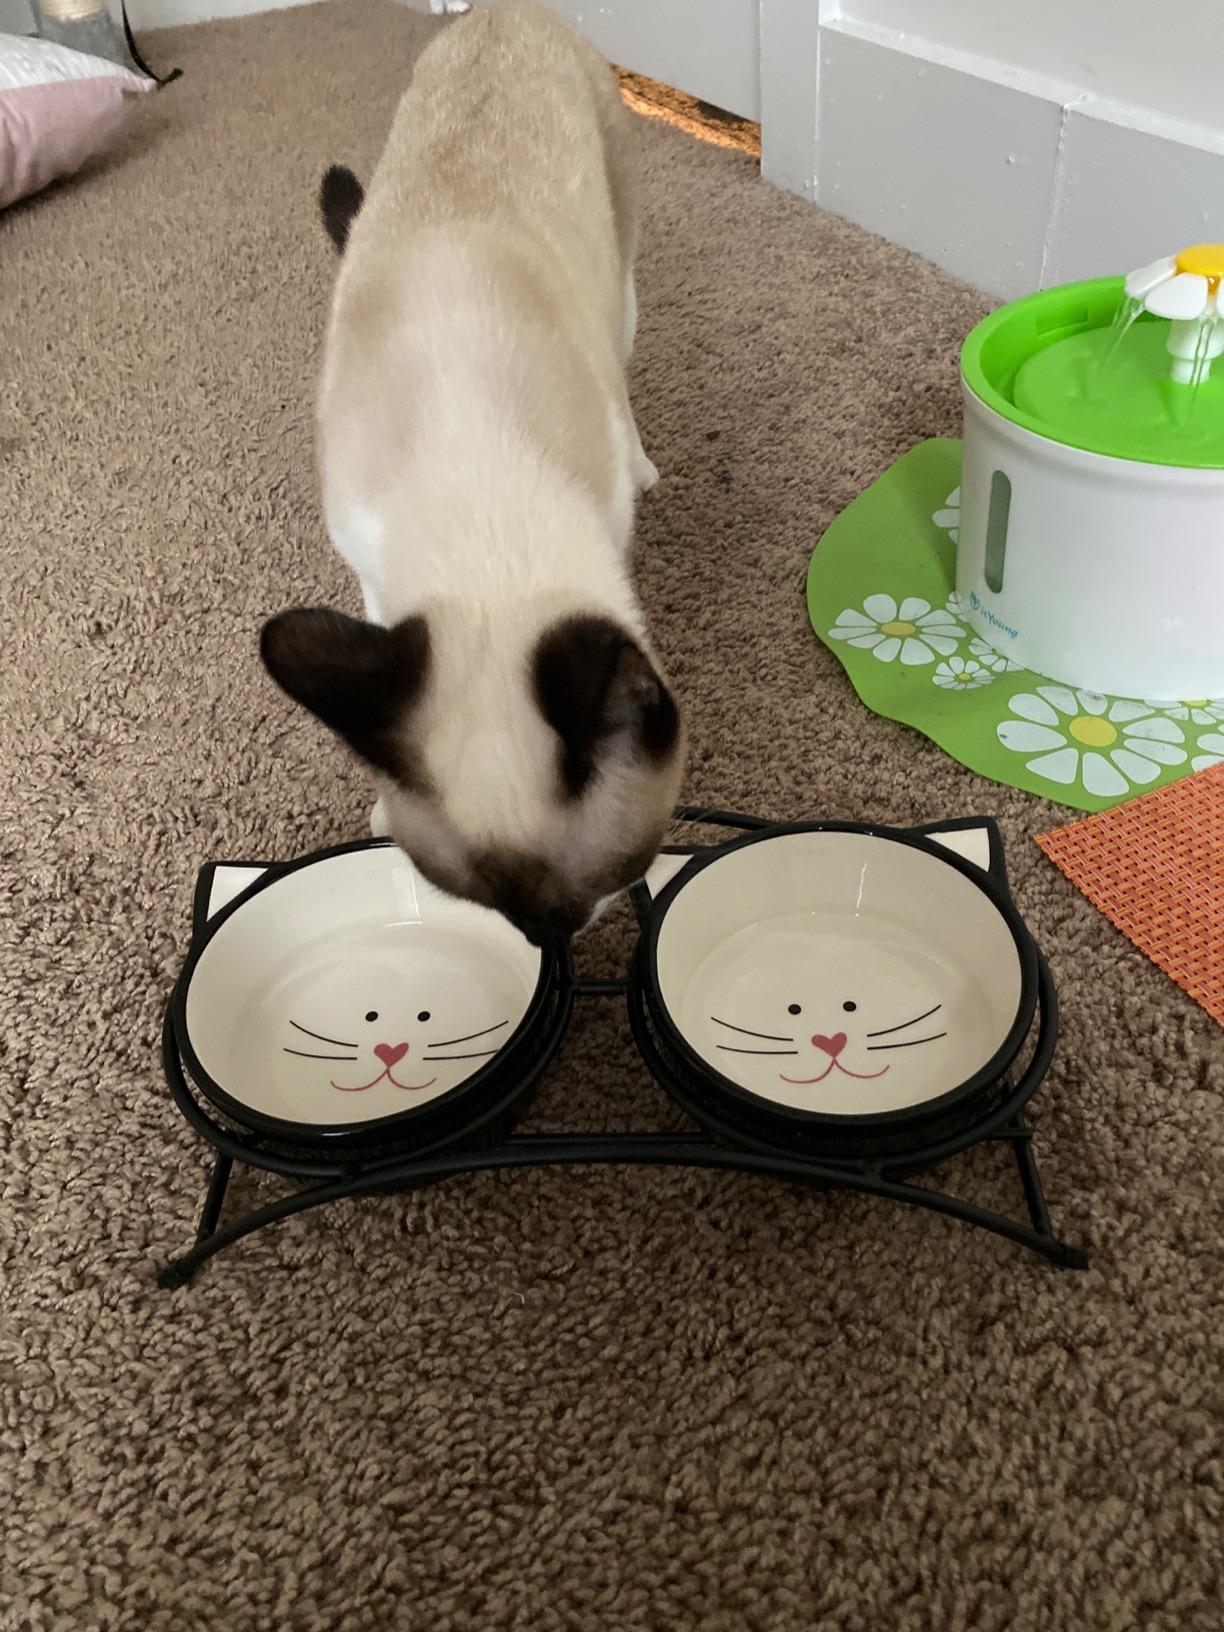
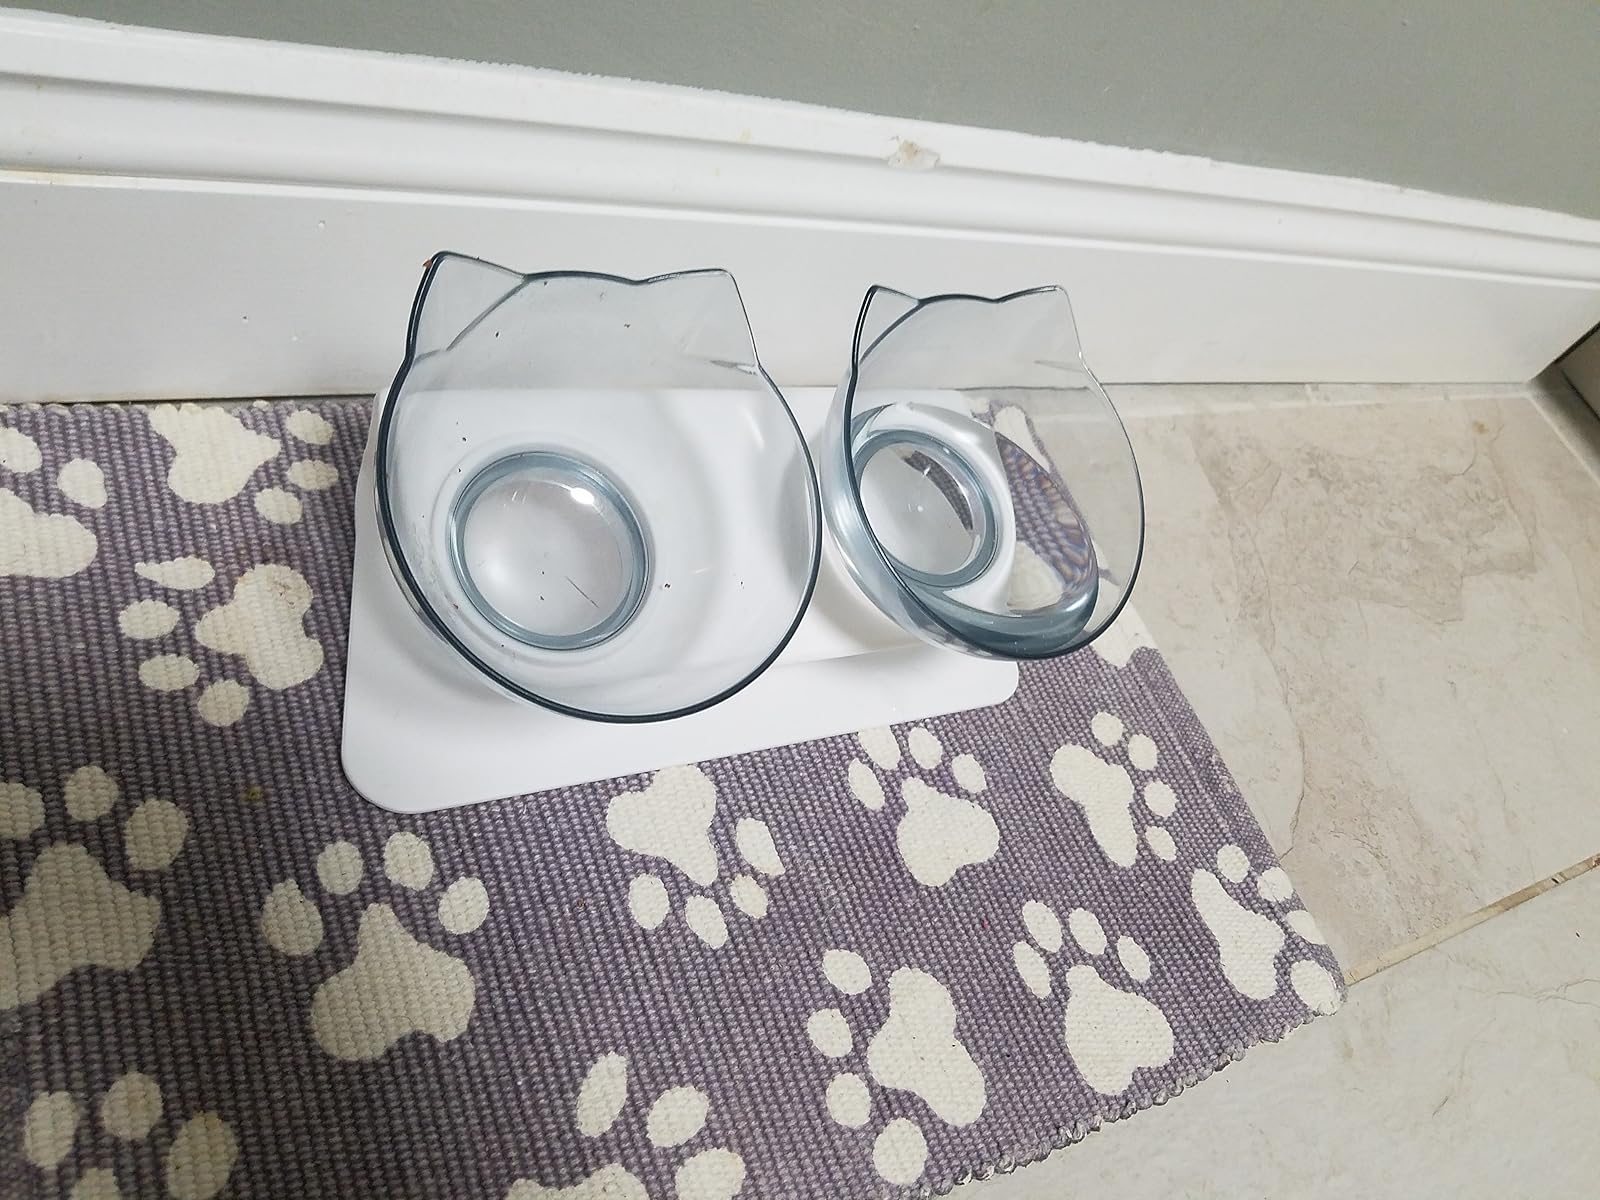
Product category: items_bowl
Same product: no